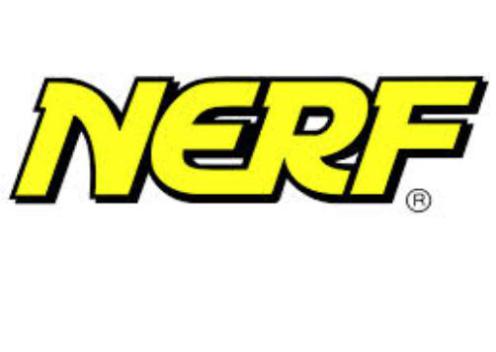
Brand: nerf
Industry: Leisure